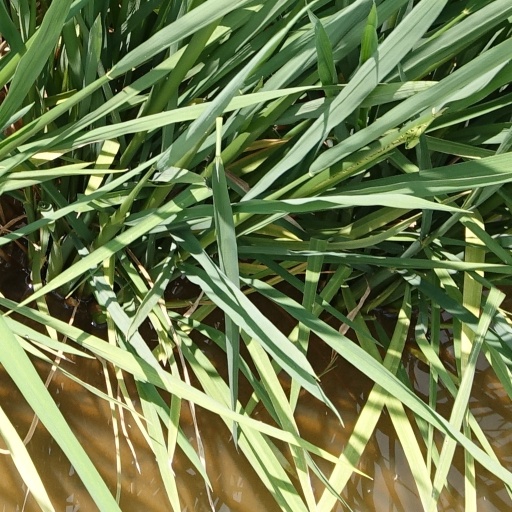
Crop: rice